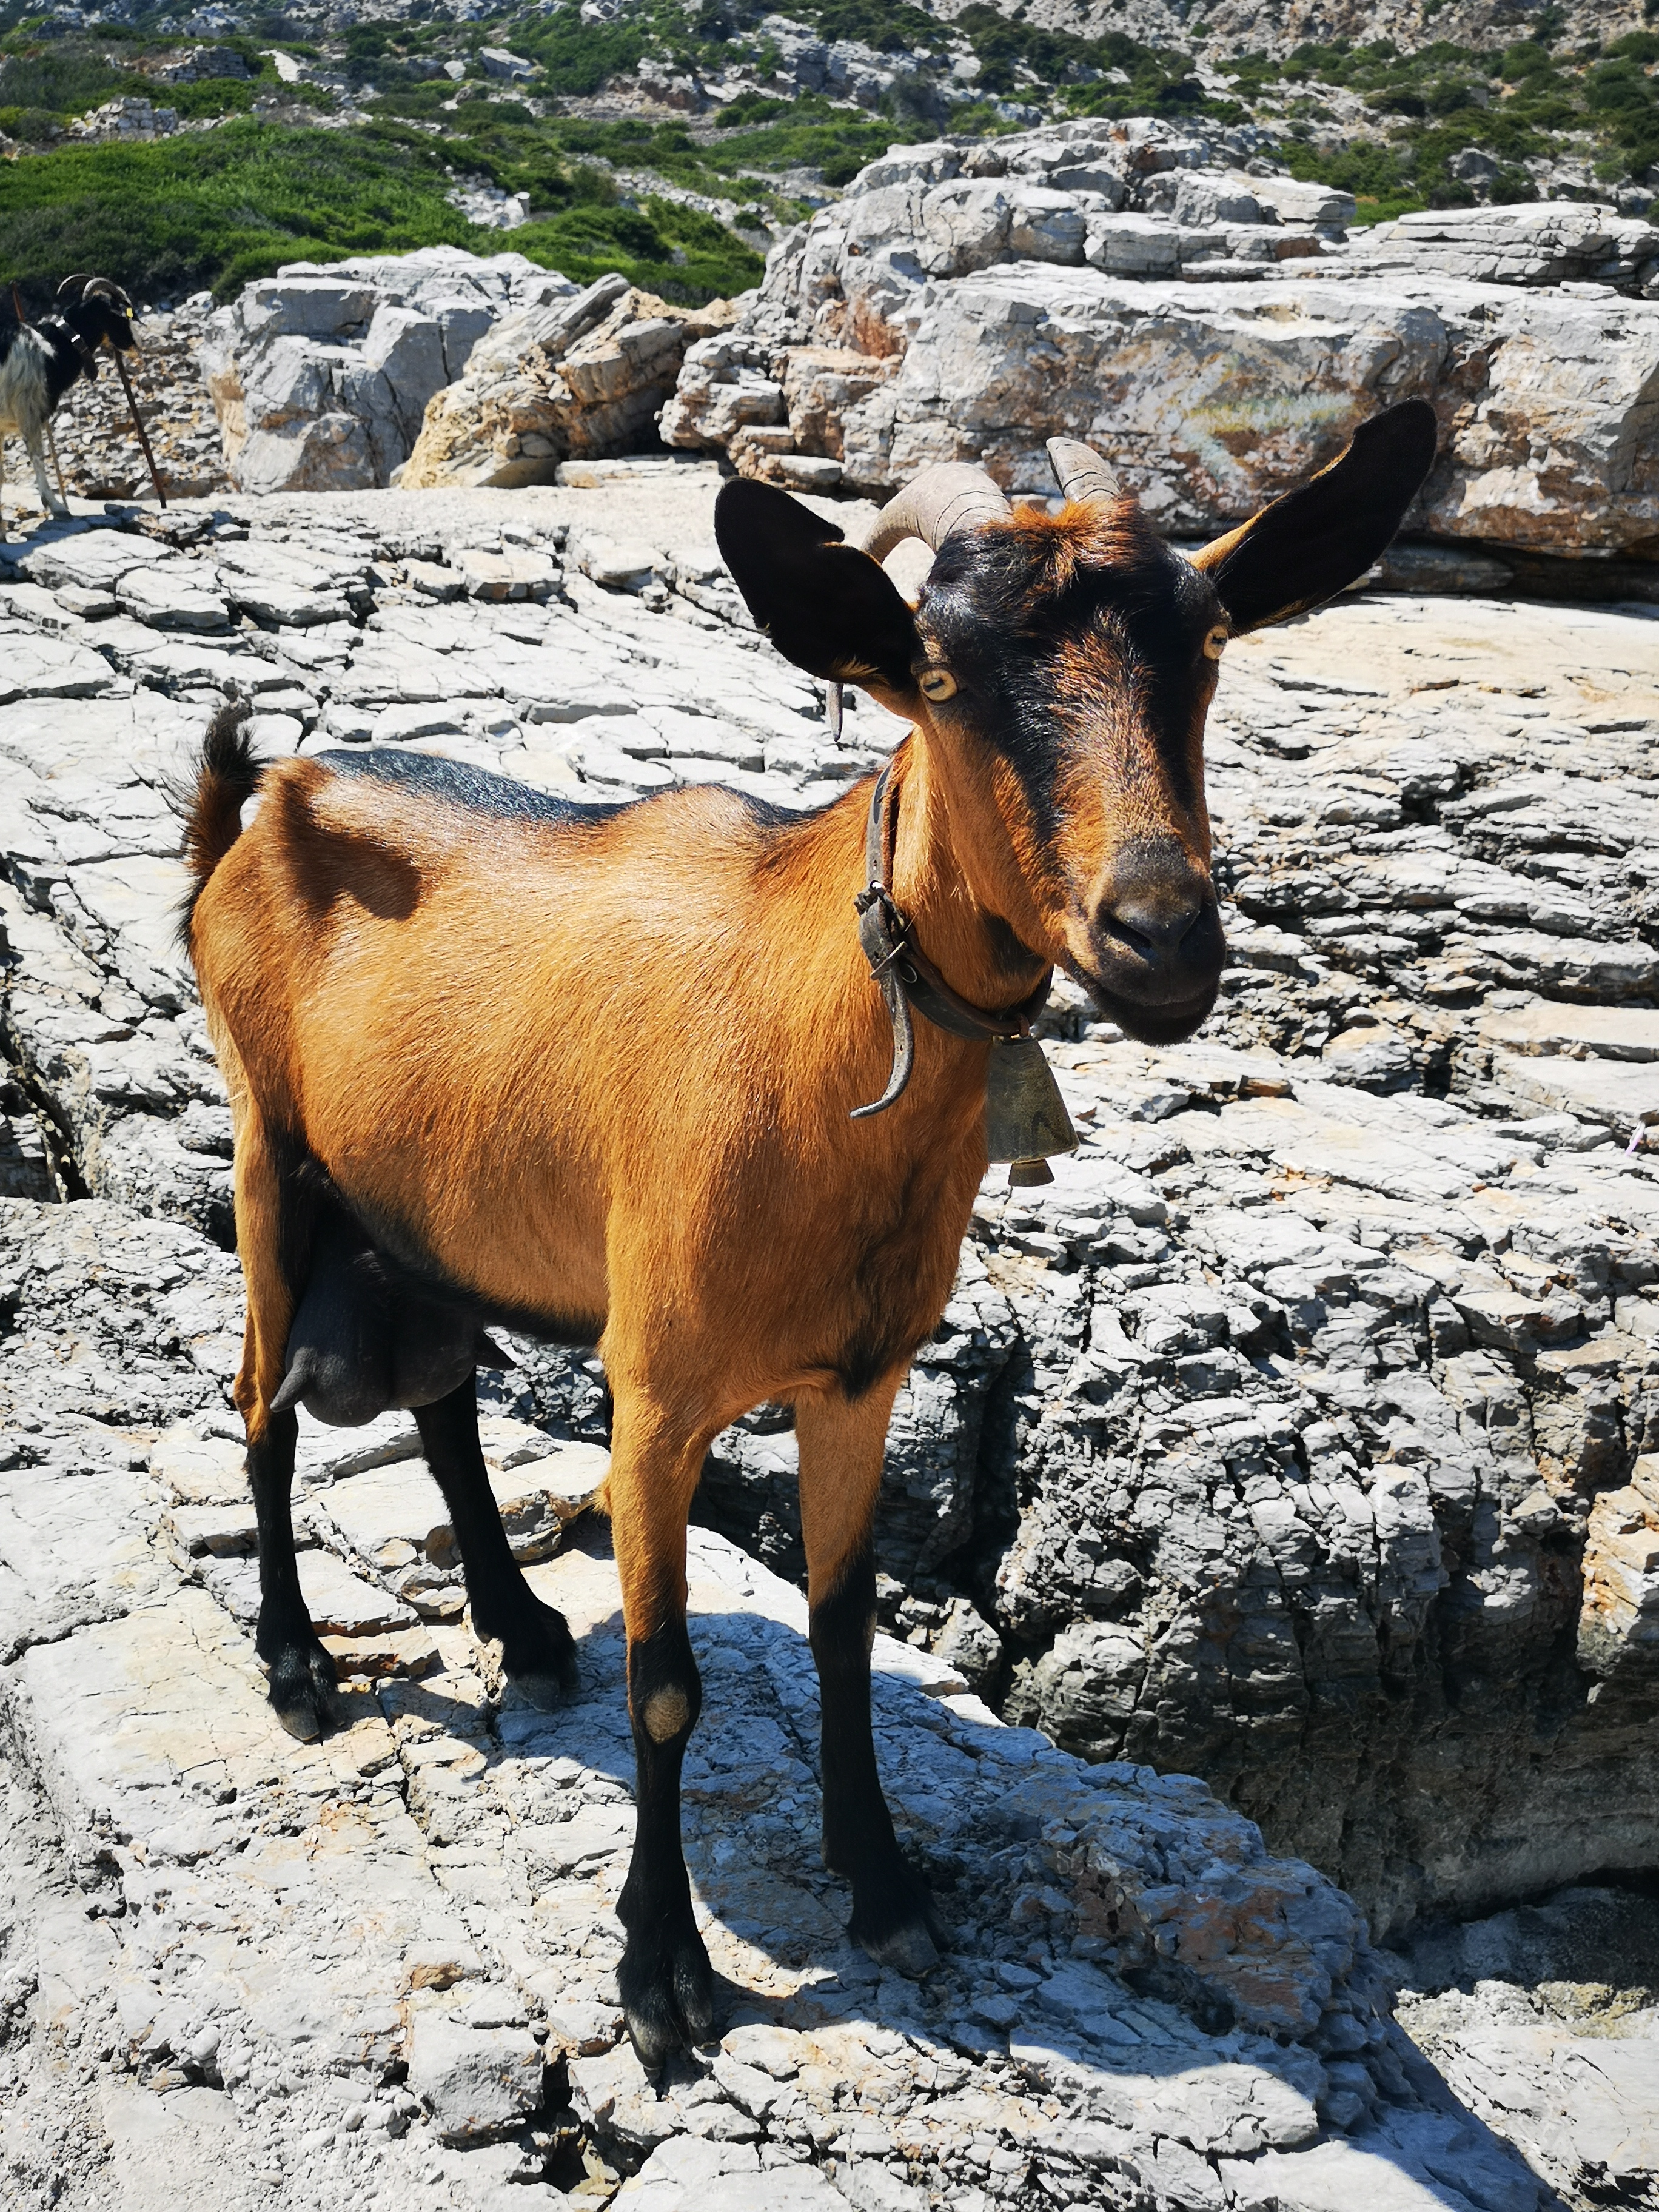
goat, Saria, rocks, island, goats, feral goat, mountain goat, wildlife, goat antelope, horn, cow goat family, rock, livestock, fawn, barbary sheep